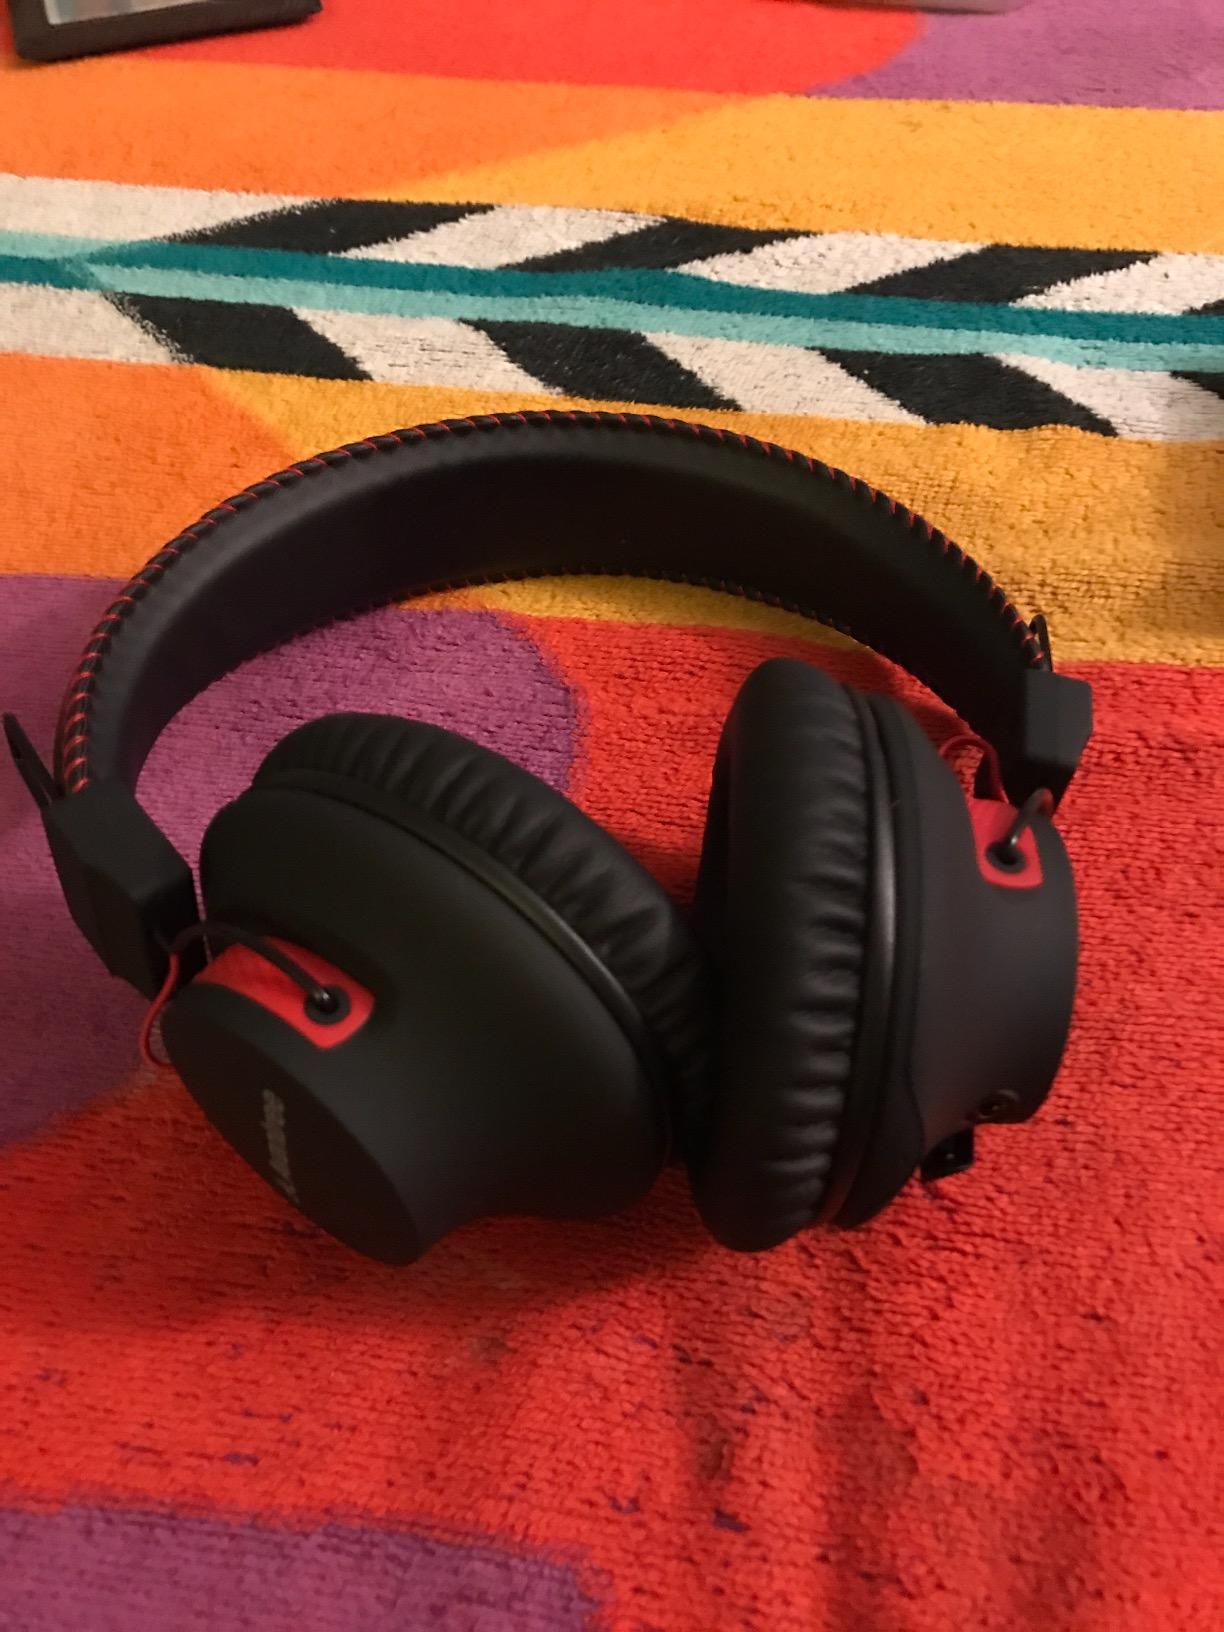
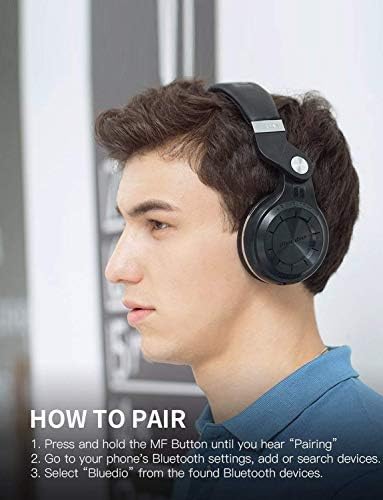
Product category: headphones
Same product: no